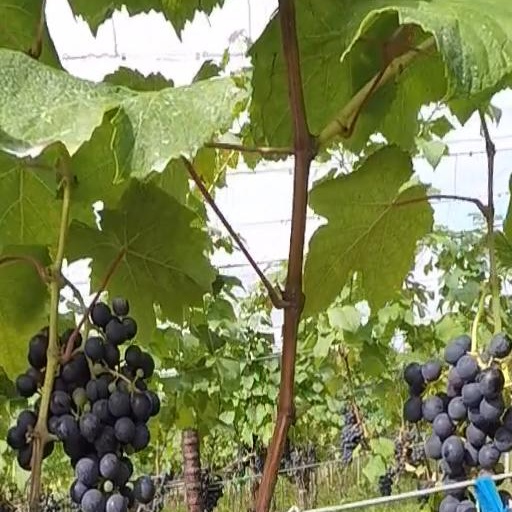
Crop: grape